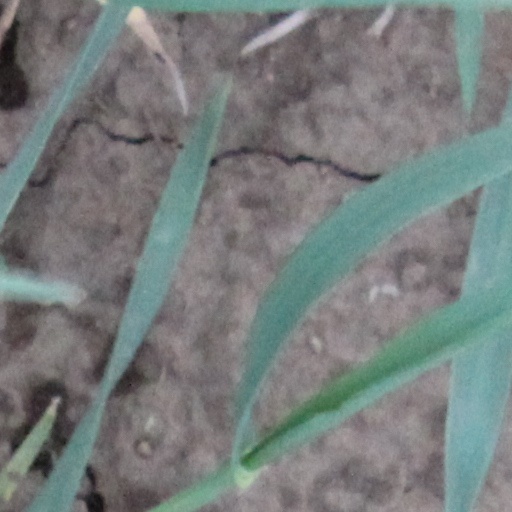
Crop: wheat